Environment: real
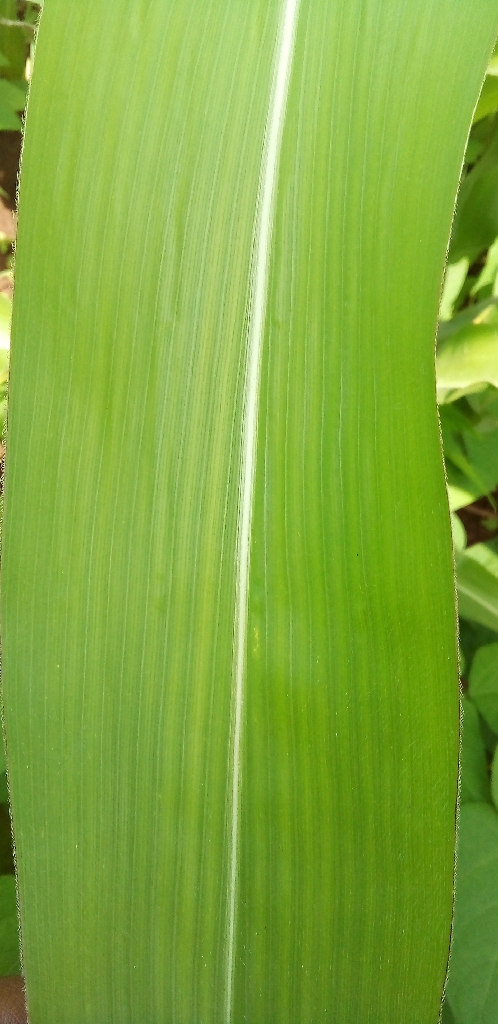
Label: healthy